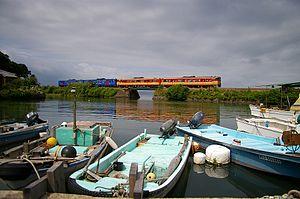
La ligne Ōmura est une ligne ferroviaire située dans la préfecture de Nagasaki au Japon. Elle relie la gare de Haiki à Sasebo à la gare d'Isahaya à Isahaya. La ligne est exploitée par la compagnie JR Kyushu.